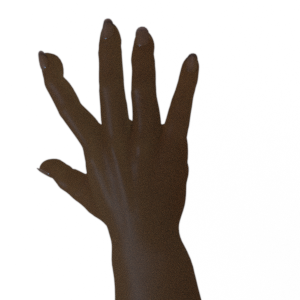
Label: paper